Electra, Texas

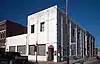
Electra State Bank Building was built in 1908.

Daniel Waggoner started a ranch in present-day Electra in 1852. Around 30 years later, the Fort Worth and Denver Railway was built, and its railroad tracks ran through the area. In 1885, Waggoner's son, William Thomas Waggoner, successfully lobbied railroad executives to build a railroad station at the site. By this time, the Waggoner ranch covered a half-million acres. Until this time, the town was called Waggoner, but following the building of the station and a post office in 1889, it was dubbed Beaver Switch, after the nearby Beaver Creek. The opening of of land north of the railroad station brought more farmers to the area. The town was renamed again in 1907, this time after Waggoner's daughter, Electra Waggoner.